Guinevere

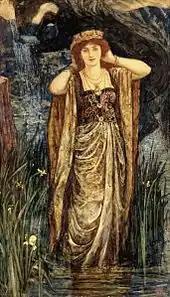

The original Welsh form of the name is (also "Guenhuibhar", "Gwenhwyvar"), which seems to be cognate with the Irish name (the name of the daughter of Queen Medb and Ailill mac Máta in the Ulster Cycle); Gwenhwyfar can be translated as "The White Fay/Ghost", from Proto-Celtic "*Windo-" "white" + "*sēbro" "phantom" (cognate with Old Irish "síabar" "a spectre, phantom, supernatural being [usually in pejorative sense]"). Some have suggested that the name may derive from ', or "Gwenhwy the Great", as a contrast to ', or "Gwenhwy the Little/Lesser". Gwenhwyfach (also spelled "Gwenhwyach") appears in Welsh literature as a sister of Gwenhwyfar, but Welsh scholars Melville Richards and Rachel Bromwich both dismiss this etymology (with Richards suggesting that Gwenhwyfach was a back-formation derived from an incorrect interpretation of "Gwenwhy-far" as "Gwenhwy-fawr"). A cognate name in Modern English is Jennifer, from Cornish.